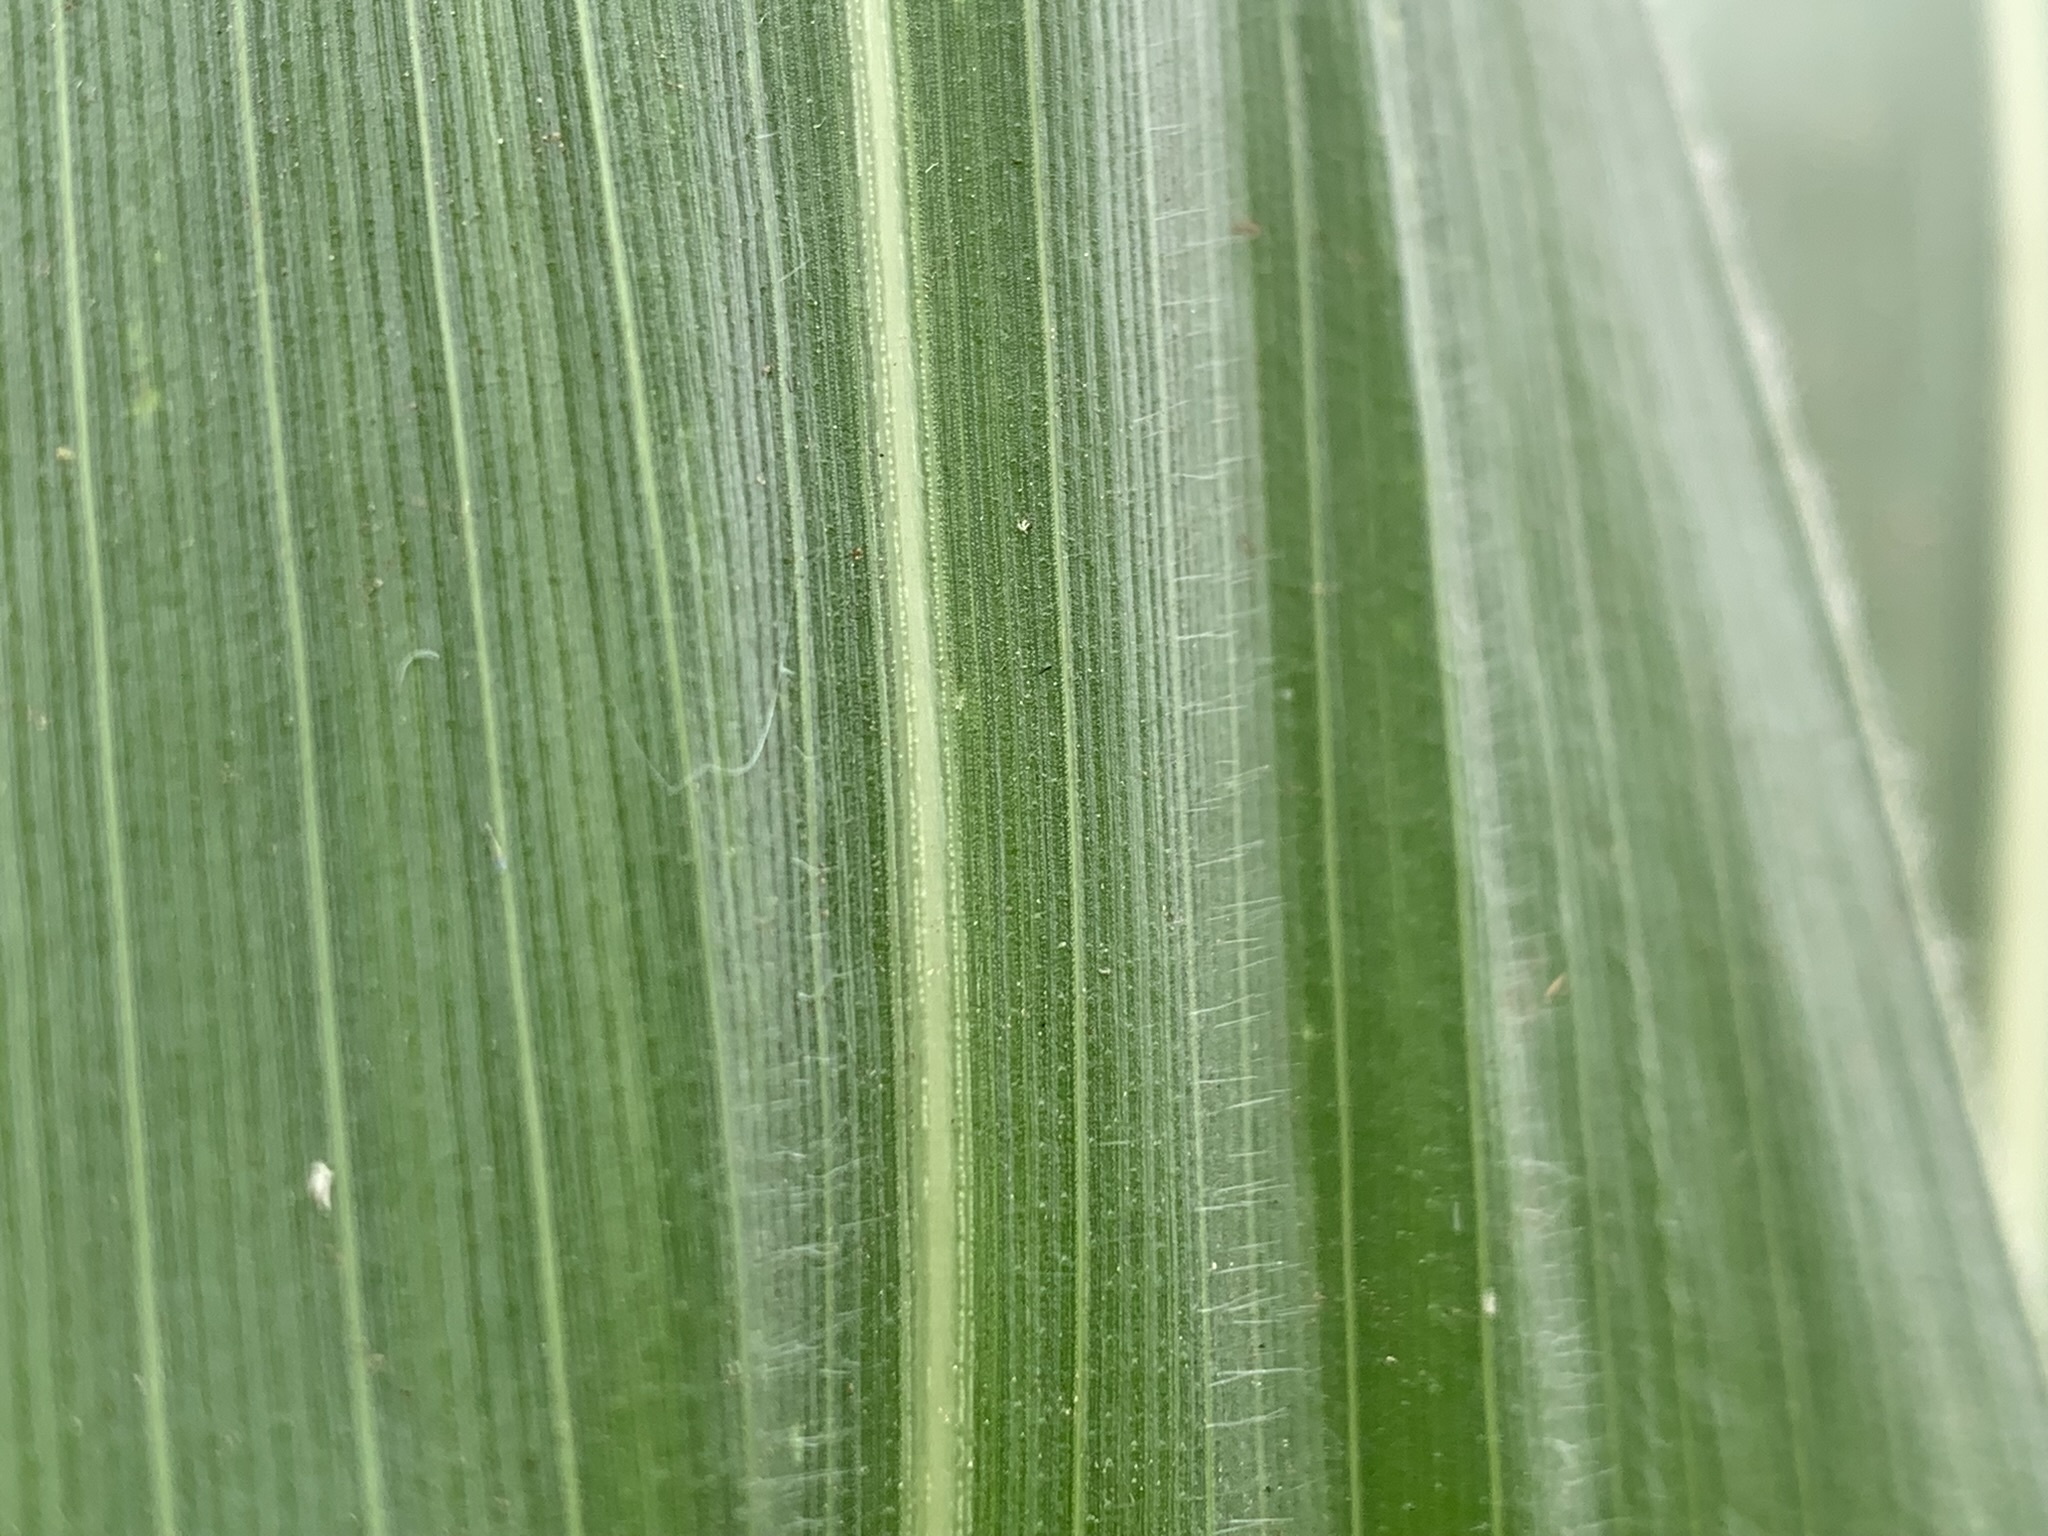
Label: Healthy